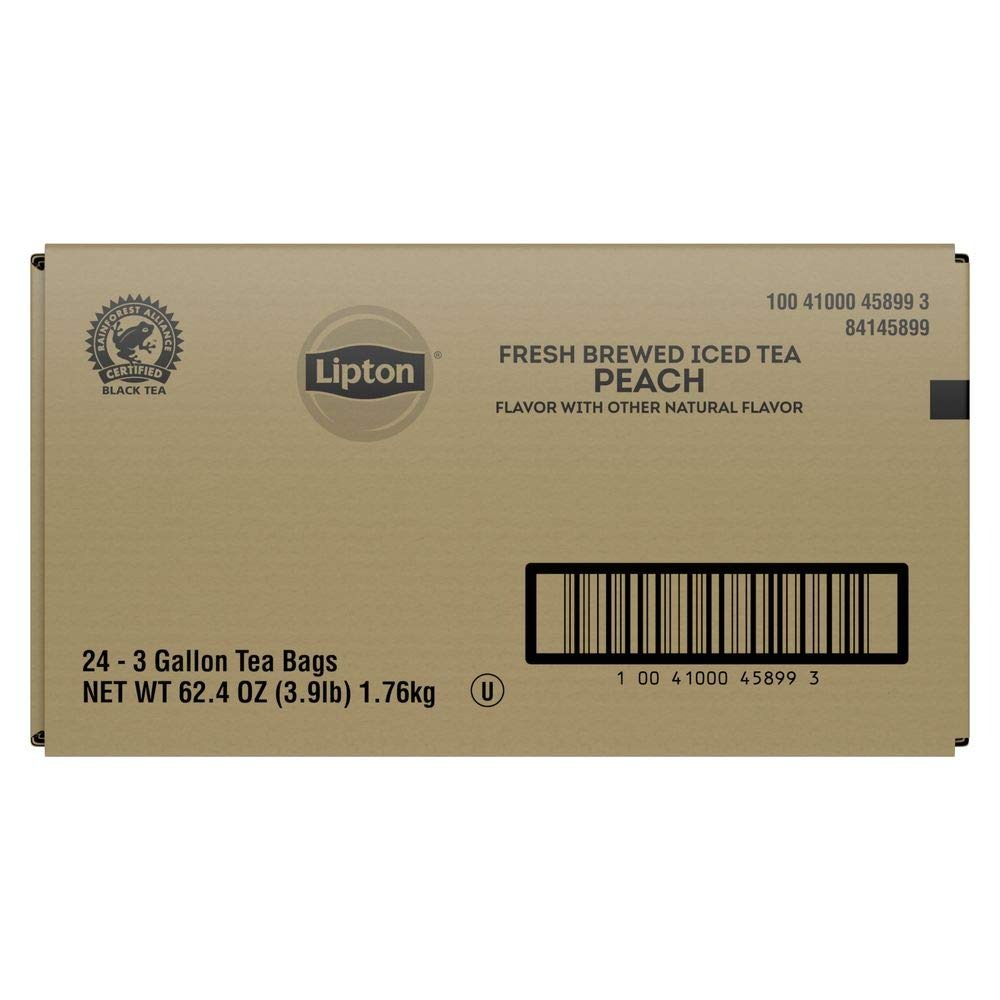
Item Name: Lipton Iced Tea Bags, Peach Black Tea, Unsweetened Iced Tea, 3 Gallon-Sized Tea Bags(Pack of 24)
Bullet Point 1: What You'll Get - Lipton Fresh Brewed Iced Tea Peach, unsweetened black tea flavored with orange pekoe and pekoe cut black tea, 24 3-gallon size tea bags per pack, 1 pack total
Bullet Point 2: Delicious Lipton Flavor - Indulge in a Lipton unsweetened peach iced tea with a blend of orange pekoe and pekoe cut black tea picked at the peak of freshness for iced tea
Bullet Point 3: Wake Up with Lipton - This Lipton black tea is caffeinated, so you can enjoy the cafe experience in the comfort of your own home first thing in the morning or anytime you need a boost
Bullet Point 4: Easy to Make - To make this delicious black tea, simply bring water to a boil and let the Lipton tea bag steep for about three to five minutes before sipping for hot tea, or pour it over ice for iced tea
Bullet Point 5: Trusted Company - Lipton is a British-American tea brand. Since Sir Thomas Lipton founded this company in 1890, it has been a trusted company for centuries, offering a smooth taste and good flavor
Value: 62.4
Unit: Ounce

Price: 73